Bioindicator

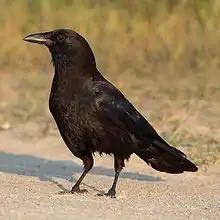
Populations of American crows ("Corvus brachyrhynchos") are especially susceptible to the West Nile Virus, and can be used as a bioindicator species for the disease's presence in an area.

Changes in animal populations, whether increases or decreases, can indicate pollution. For example, if pollution causes depletion of a plant, animal species that depend on that plant will experience population decline. Conversely, overpopulation may be opportunistic growth of a species in response to loss of other species in an ecosystem. On the other hand, stress-induced sub-lethal effects can be manifested in animal physiology, morphology, and behaviour of individuals long before responses are expressed and observed at the population level. Such sub-lethal responses can be very useful as "early warning signals" to predict how populations will further respond.